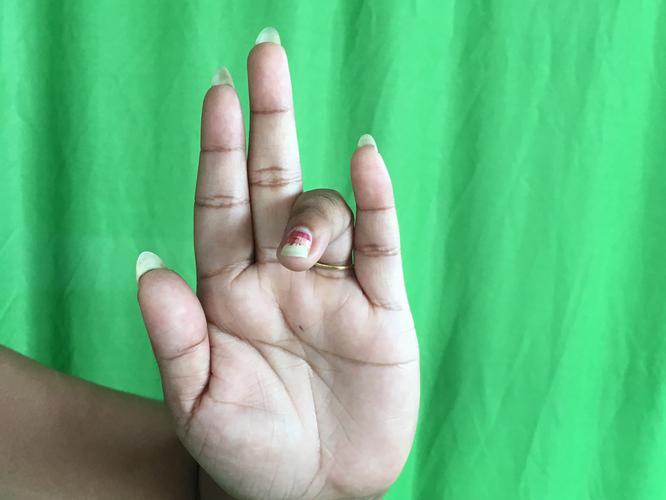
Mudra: Tripathaka
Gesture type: single_hand